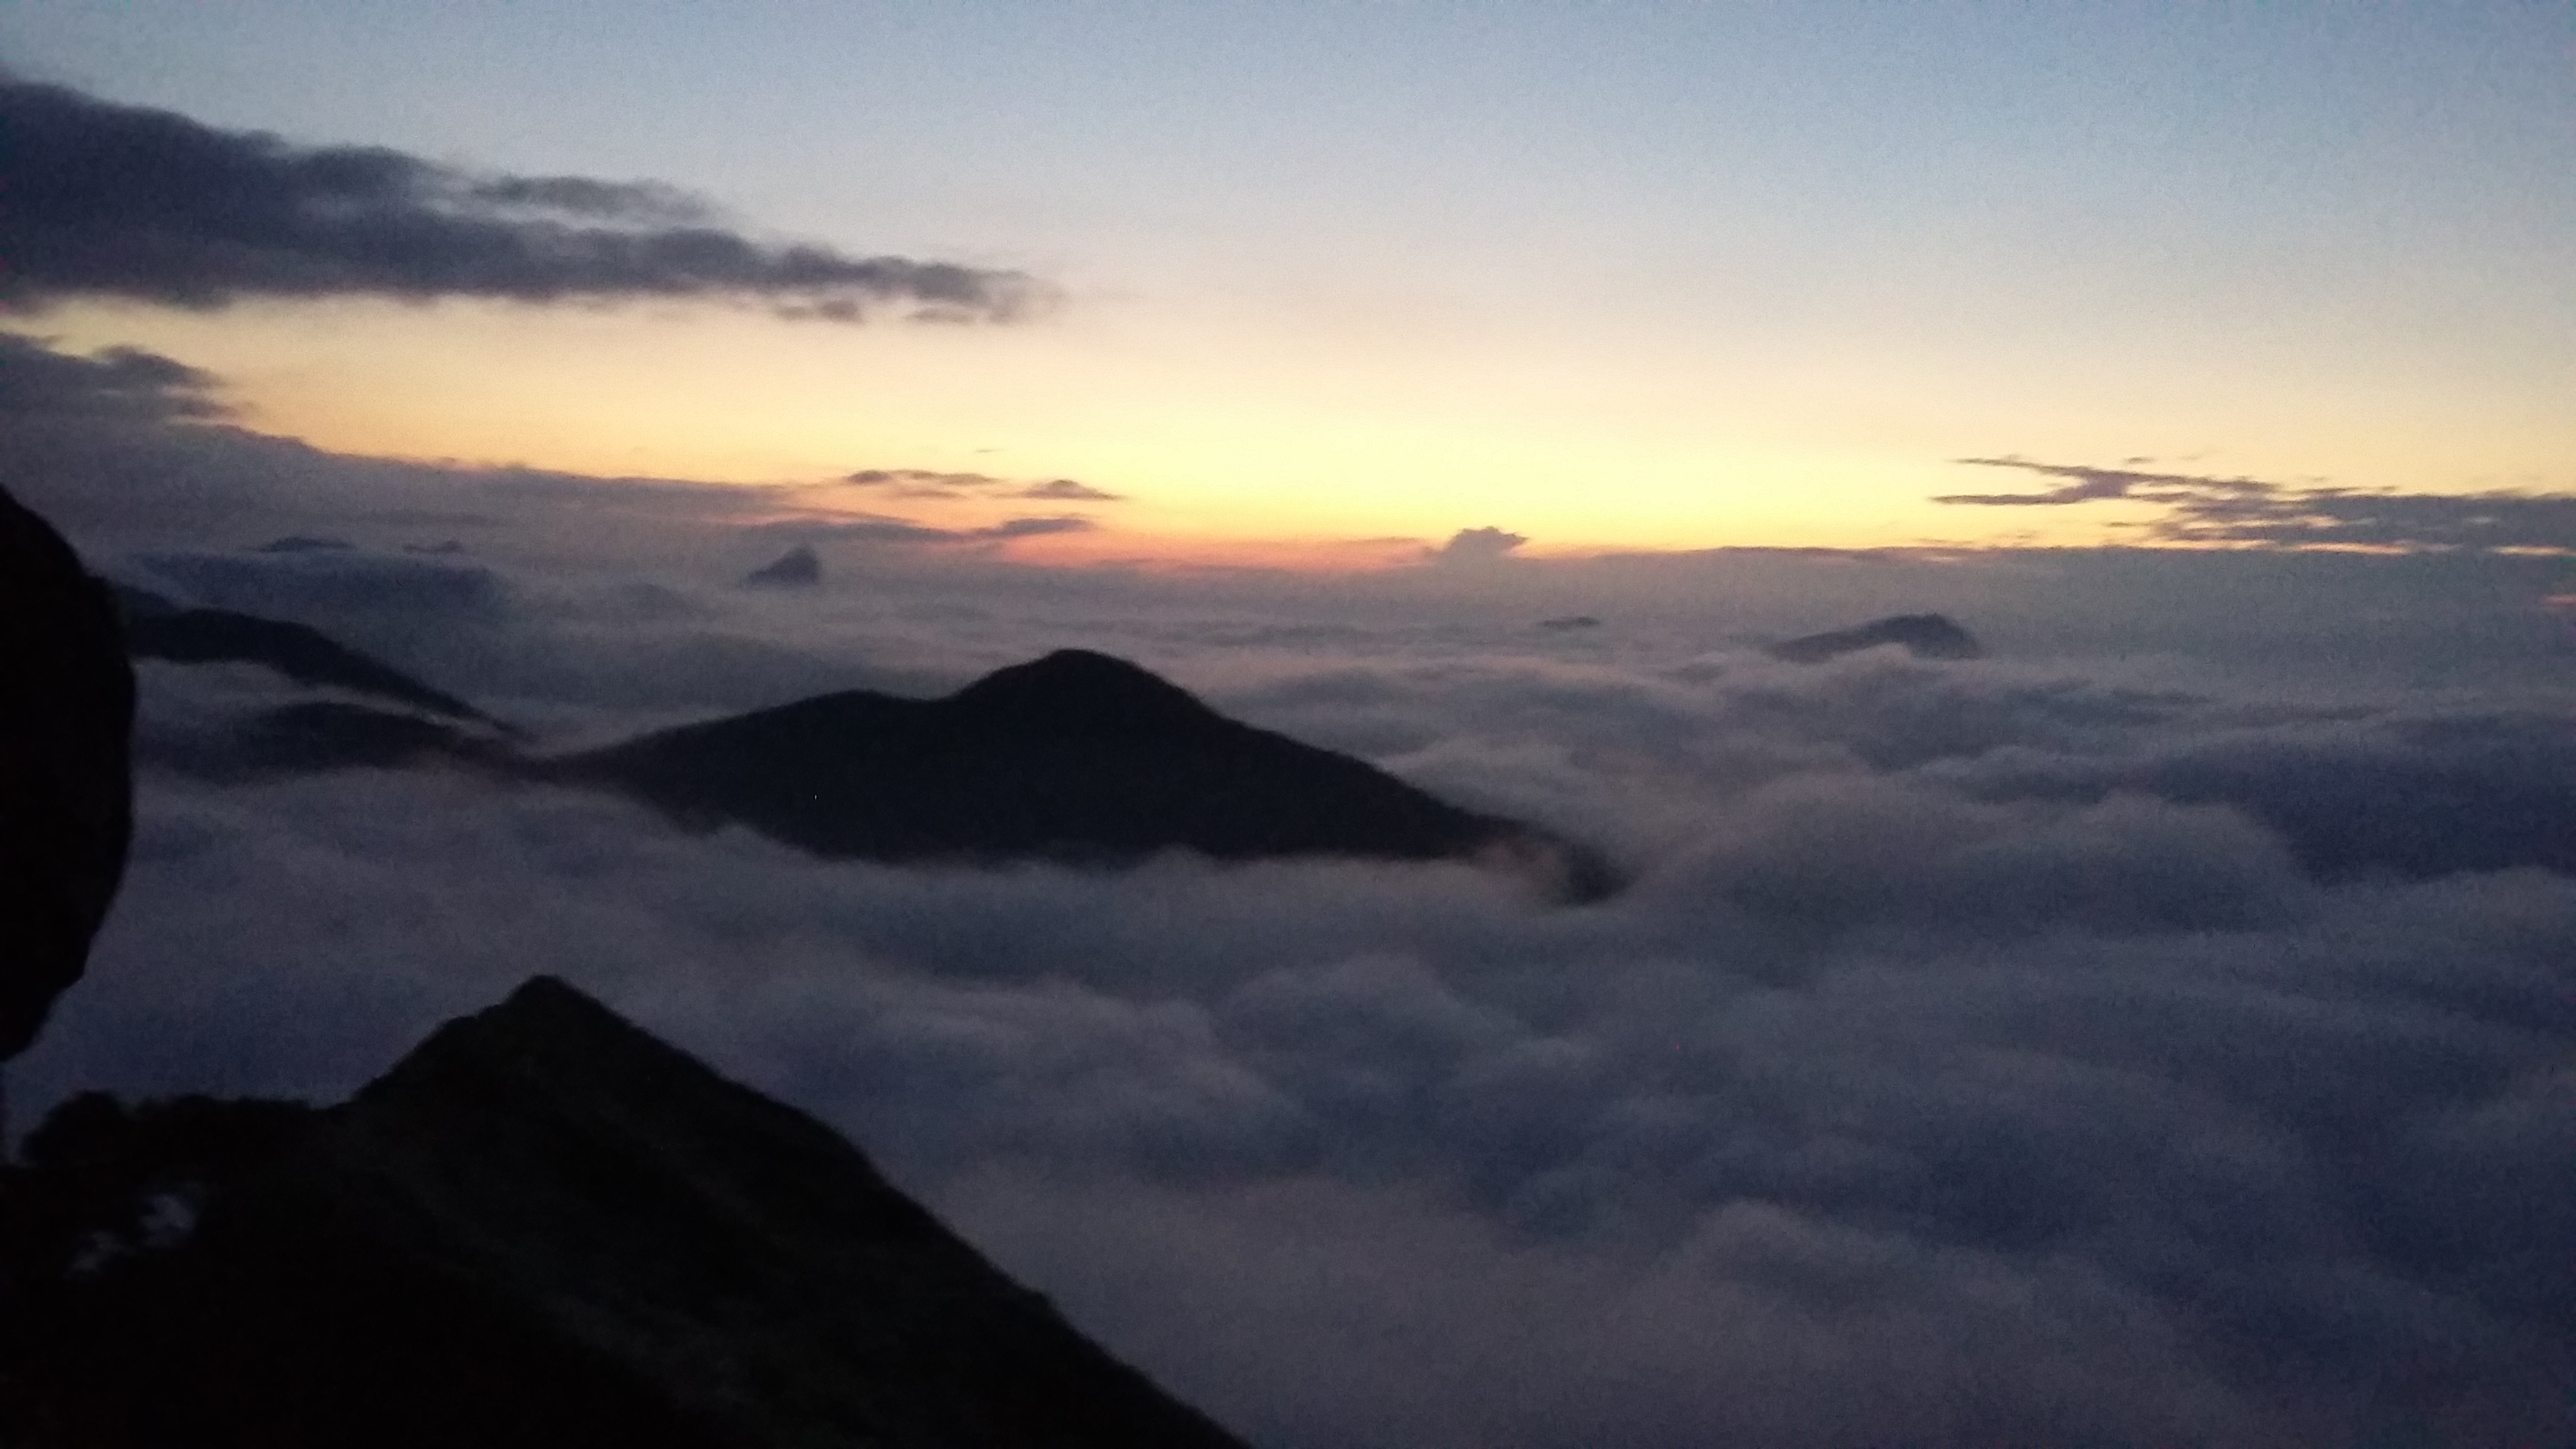
sky, clouds, nature, mountains, landscape, mountainous landforms, mountain, cloud, highland, atmospheric phenomenon, mountain range, horizon, atmosphere, ridge, morning, summit, fell, hill, sunrise, evening, alps, dusk, hill station, dawn, massif, sunset, calm, sunlight, cumulus, mount scenery, afterglow, photography, geological phenomenon, red sky at morning, meteorological phenomenon, mist, valley